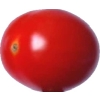
Label: tomato_cherry_red